Propaganda in World War II

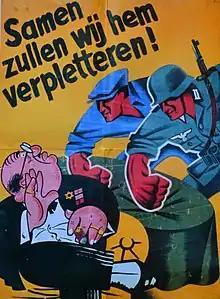
Propaganda recruiting poster of the Flemish Legion with title "Together we will crush him!"

Propaganda in World War II (WWII) had the goals of influencing morale, indoctrinating soldiers and military personnel, and influencing civilians of enemy countries.